Netto (Denmark)

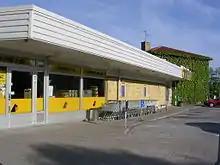
Swedish Netto

The Swedish part of Netto was founded in 2002 as a joint venture between Dansk Supermarked and ICA, called Netto Marknad AB. The co-operation was approved by the European Commission in 2001. The headquarters were established in Halmstad in 2002 and the first store opened in Trelleborg on 8 May that year. A week later, two stores were opened in Lund. Initially, Netto were based solely in the Götaland region but in 2004 opened their first stores in Stockholm. In 2003, the head office moved to Falkenberg, by which time there were 28 stores in the country. As of 2019, this had risen to 163.